Matagi Island

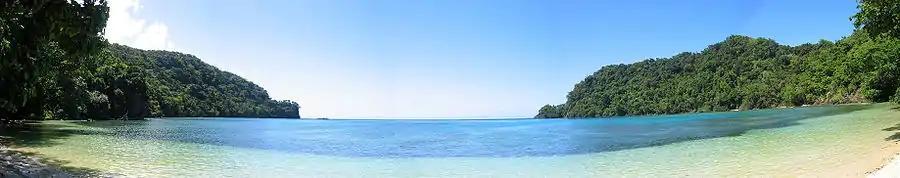
A view from the beach of Horseshoe Bay on Matagi Island

It is believed the Fiji Islands were first settled about 3,500 years ago. In 1643, Dutch Navigator Abel Tasman was the first European to discover Fiji's Northern group of islands including Matagi Island. A whole century had passed before the next explorer came into contact with the “Cannibal Isles”, as Fiji was known then. During this period, conflict and warfare between Fiji's indigenous tribes, and attempts by the nearby Tongan islanders to occupy the Eastern part of Fiji were rife. Early settlers at this time were a mixture of shipwrecked sailors, whalers, “Blackbirders”, missionaries and traders of mostly sandalwood, sea cucumber and turtle shell.